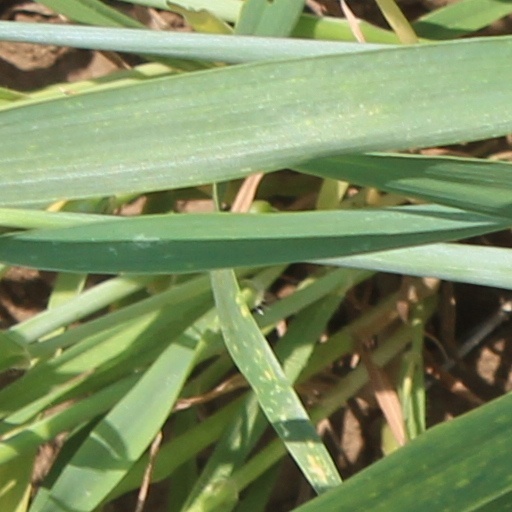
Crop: wheat